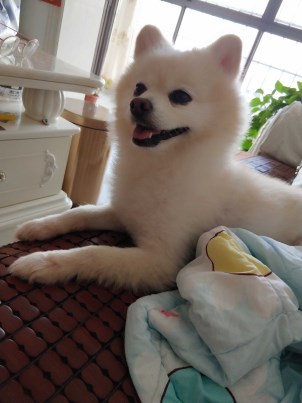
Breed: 1936-n000005-Pomeranian